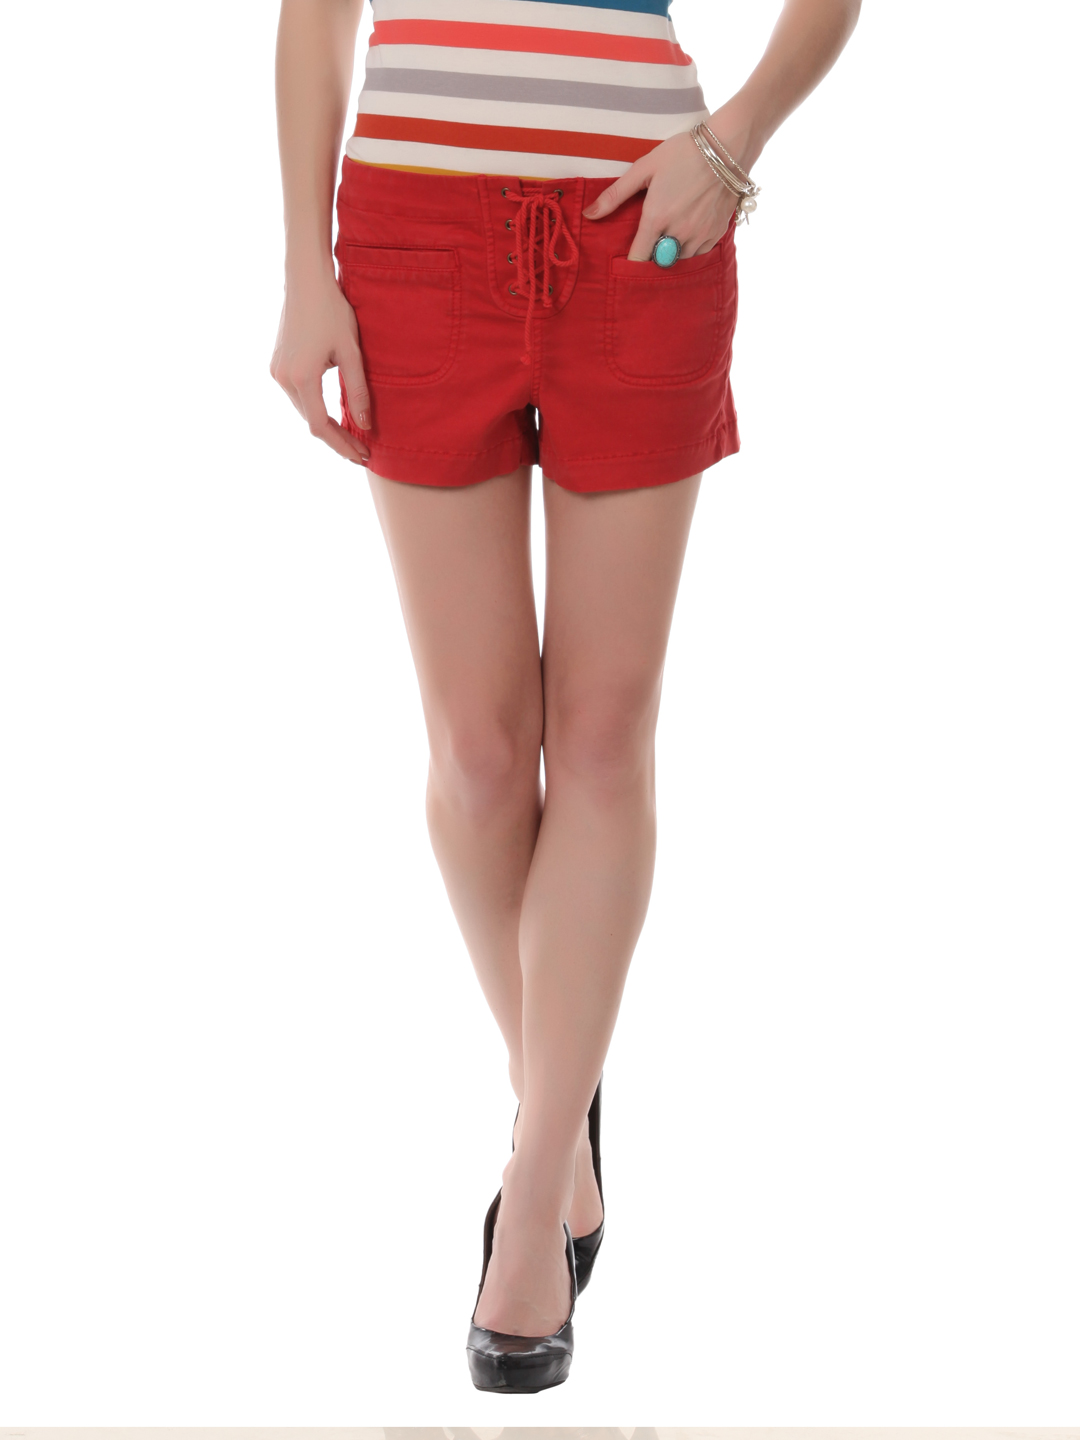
French Connection Women Red Shorts
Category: Apparel / Bottomwear / Shorts
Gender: Women
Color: Red
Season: Summer 2012
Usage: Casual